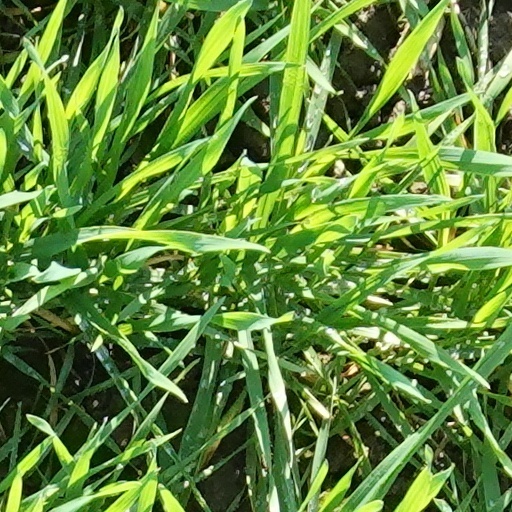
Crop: wheat